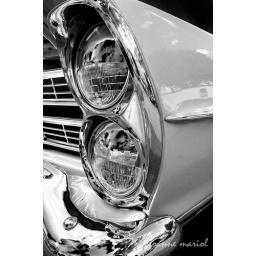
Black and white detail image of a classic car headlight by photographer Joanne Mariol.